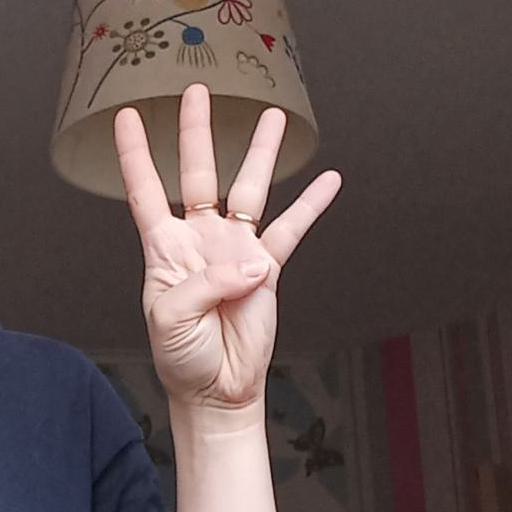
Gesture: four